Battle of Buna–Gona: Allied forces and order of battle

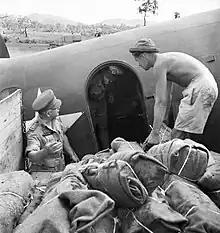
Troops load ammunition wrapped in blankets, which will be dropped to the troops in the Buna–Gona area. Blamey displays a keen interest. AWM013836

Terrain and persistent pressure for haste meant that there was little, if any, time given for reconnaissance. Intelligence gathering on the Japanese defences and dispositions was often incomplete, if attempted at all. Captain Harry Katekar, Adjutant of the 2/27th Battalion, wrote afterward: